History of religion in the United States

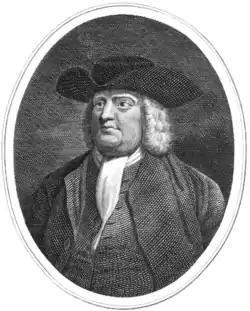
William Penn founded Pennsylvania.

The Religious Society of Friends formed in England in 1652 around leader George Fox. Recently, church historians have debated whether Quakers may be regarded as radical Puritans since the Quakers carry to extremes many Puritan convictions. Historians in support of the Puritan classification of Quakers argue that Quakers stretch the sober deportment of the Puritans into a glorification of "plainness." Theologically, they expanded the Puritan concept of a church of individuals regenerated by the Holy Spirit to the idea of the indwelling of the Spirit or the "Light of Christ" in every person.